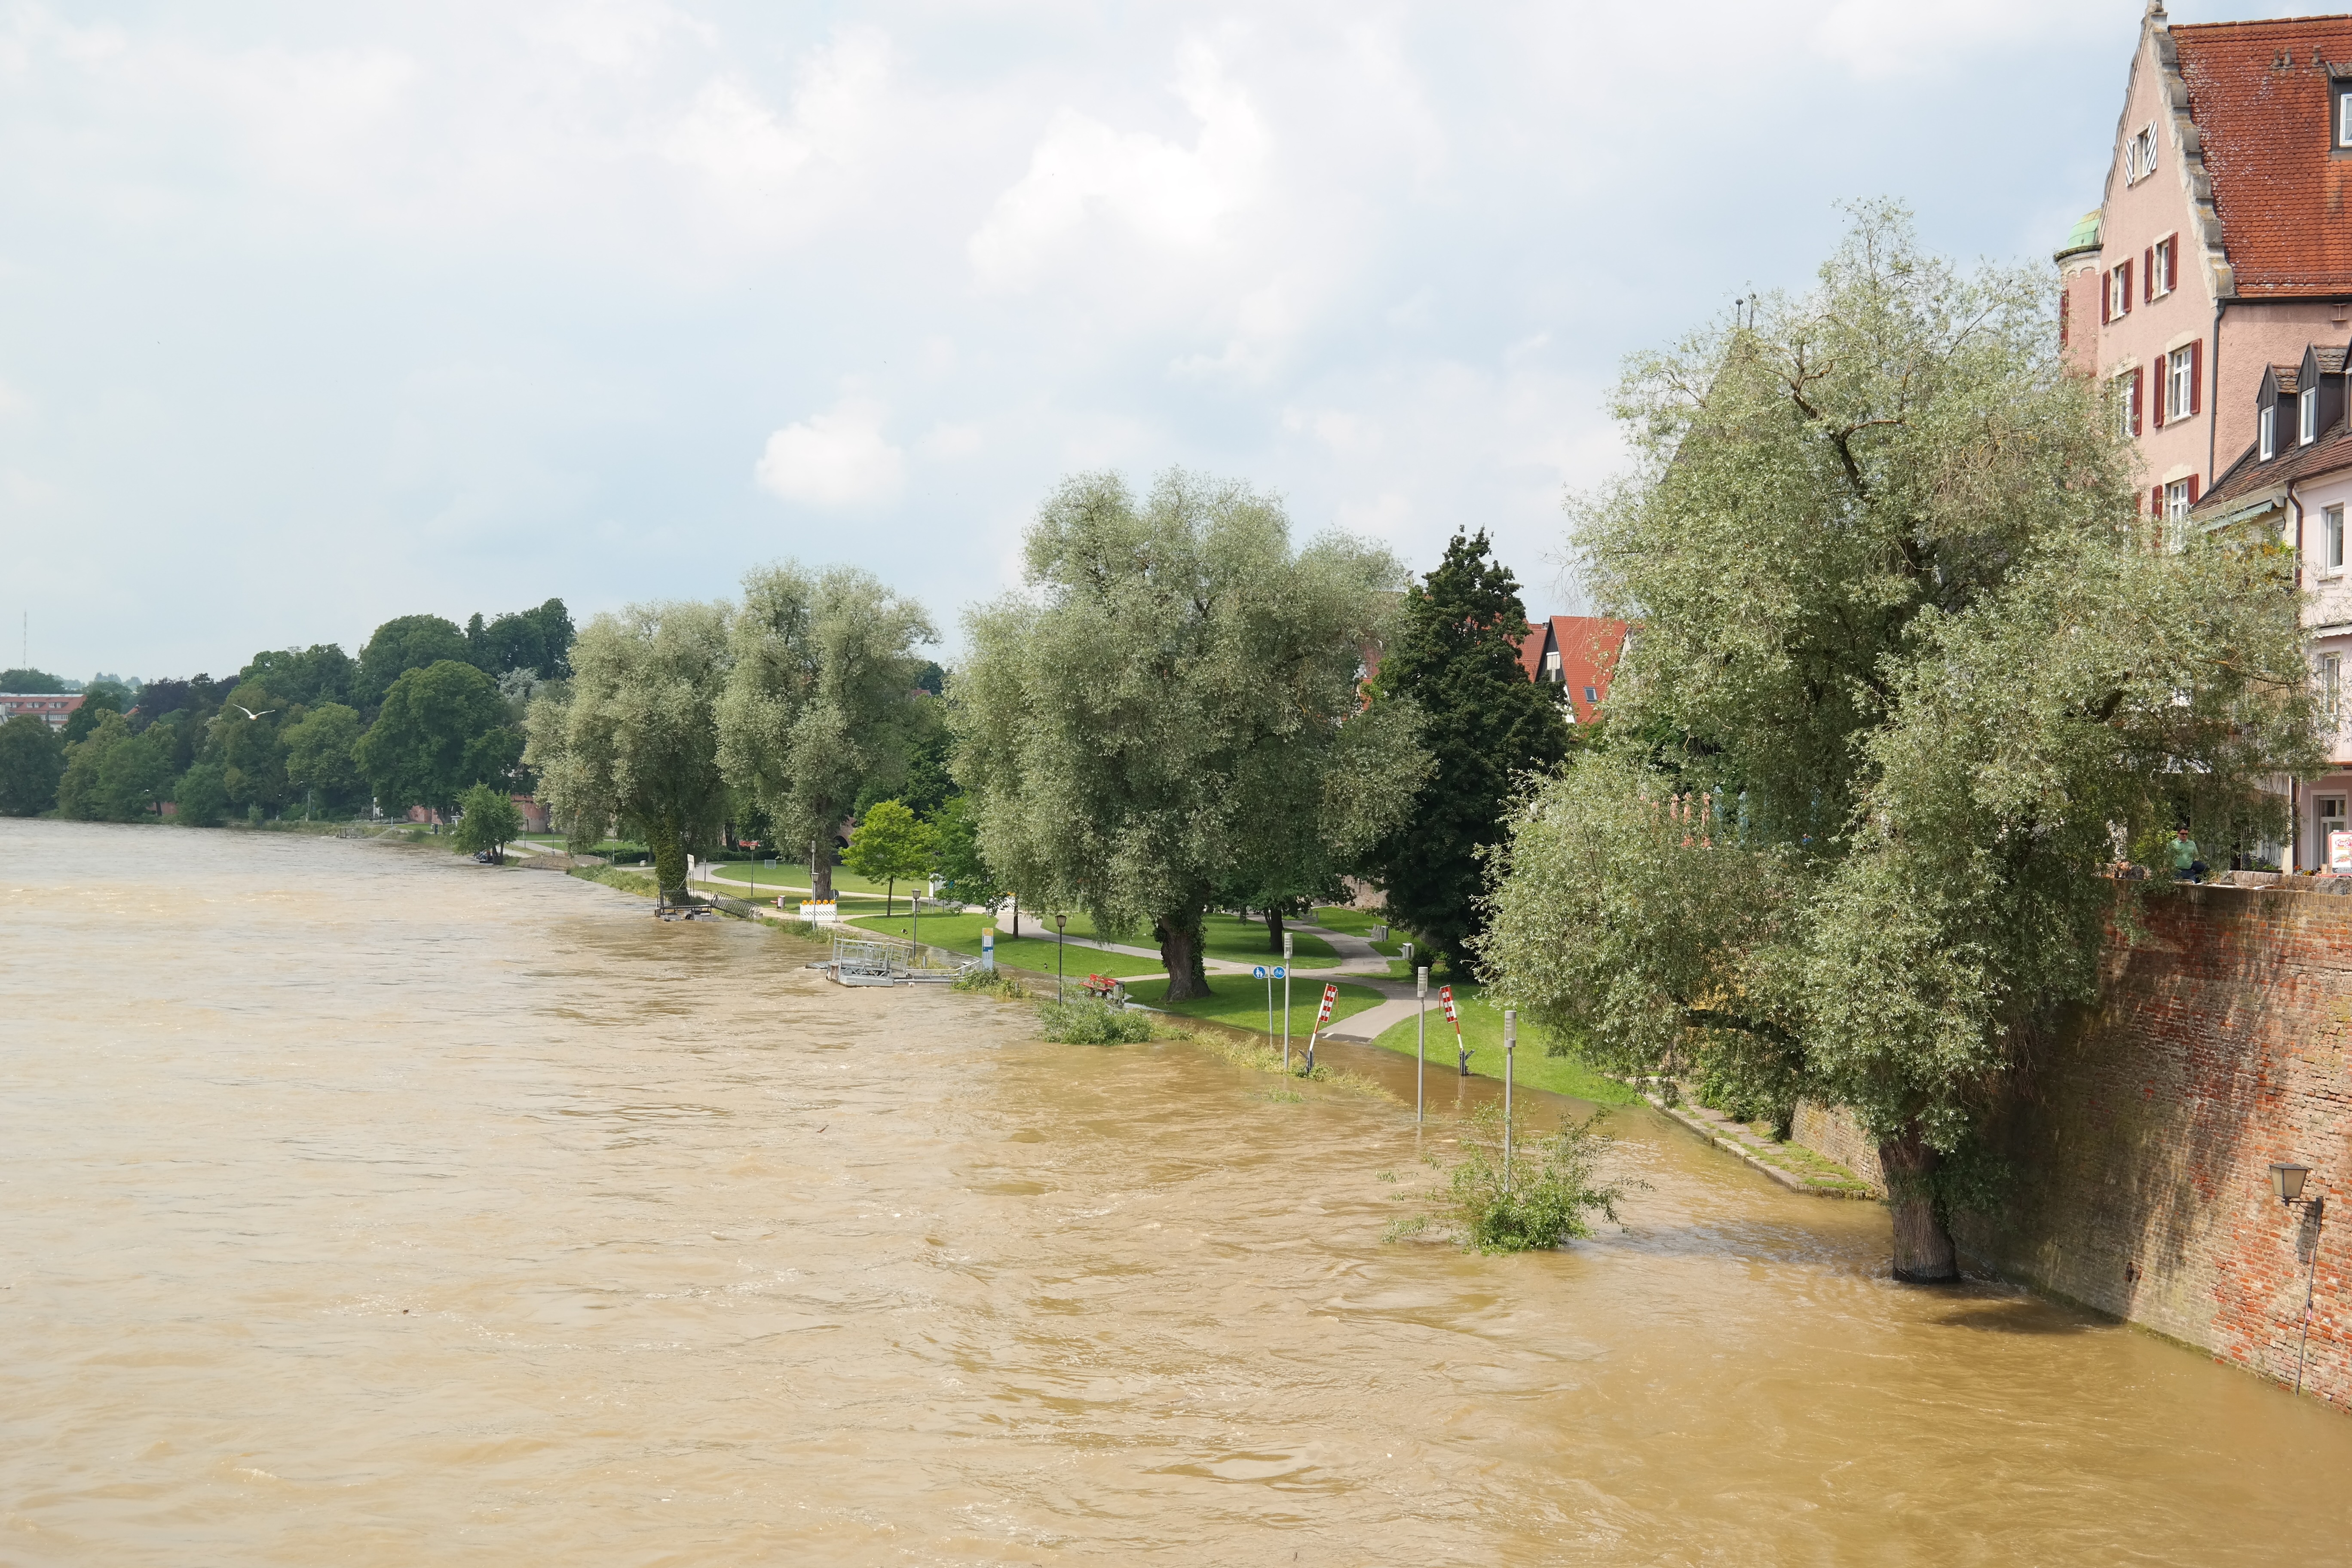
water, road, peak, river, flood, storm, waterway, danube, disaster, event, destruction, flooding, damage, locked, riverside, ulm, neighbourhood, force of nature, climate change, water level, civil protection, high water, flood damage, geological phenomenon, flood disaster, flood of the century